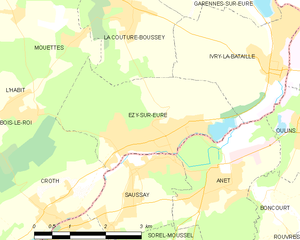
Carte d'Ézy-sur-Eure et des communes limitrophes.
Ézy-sur-Eure est une commune française située dans le département de l'Eure en région Normandie.